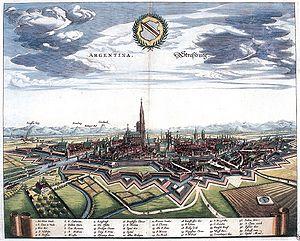
L'enceinte de Strasbourg est un ensemble de constructions militaires destiné à protéger la ville d'une attaque ennemie. Ces défenses sont attestées dès l'Antiquité, entre les Iᵉʳ et IVᵉ siècles de notre ère, avec l'édification des murailles du camp romain d'Argentoratum par les hommes de la VIIIᵉ Légion. Les remparts romains persistent bien après le départ des légionnaires lors des Invasions barbares du Vᵉ siècle. Entre la chute de l'Empire romain d'Occident et la fin du Haut Moyen Âge, une modeste population s'abrite derrière les murs et continue à les entretenir sous la houlette de son évêque, seule autorité temporelle restée pérenne. Après le renouveau carolingien, entre les XIᵉ et XVᵉ siècles, la ville de Strasbourg s'étend et absorbe ses faubourgs par l'édification de quatre murailles d'extension. Entre les XVᵉ et XIXᵉ siècles, la ville tout en connaissant un développement démographique marqué ne s'étend plus et reste corsetée à l'intérieur de ses murs.
Strasbourg est une commune française située dans le département du Bas-Rhin. Préfecture du département, elle est également, depuis le 1ᵉʳ janvier 2016, le chef-lieu de la région Grand Est. Capitale de la région historique d'Alsace, la ville est bordée par le Rhin et frontalière avec l'Allemagne.